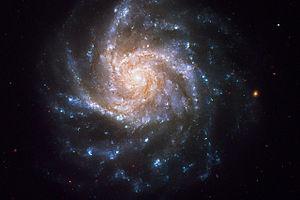
NGC 1376 est une galaxie spirale située dans la constellation de l'Éridan à environ 189 millions d'années-lumière de la Voie lactée. Elle a été découverte par l'astronome germano-britannique William Herschel en 1785.